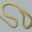
Label: worm